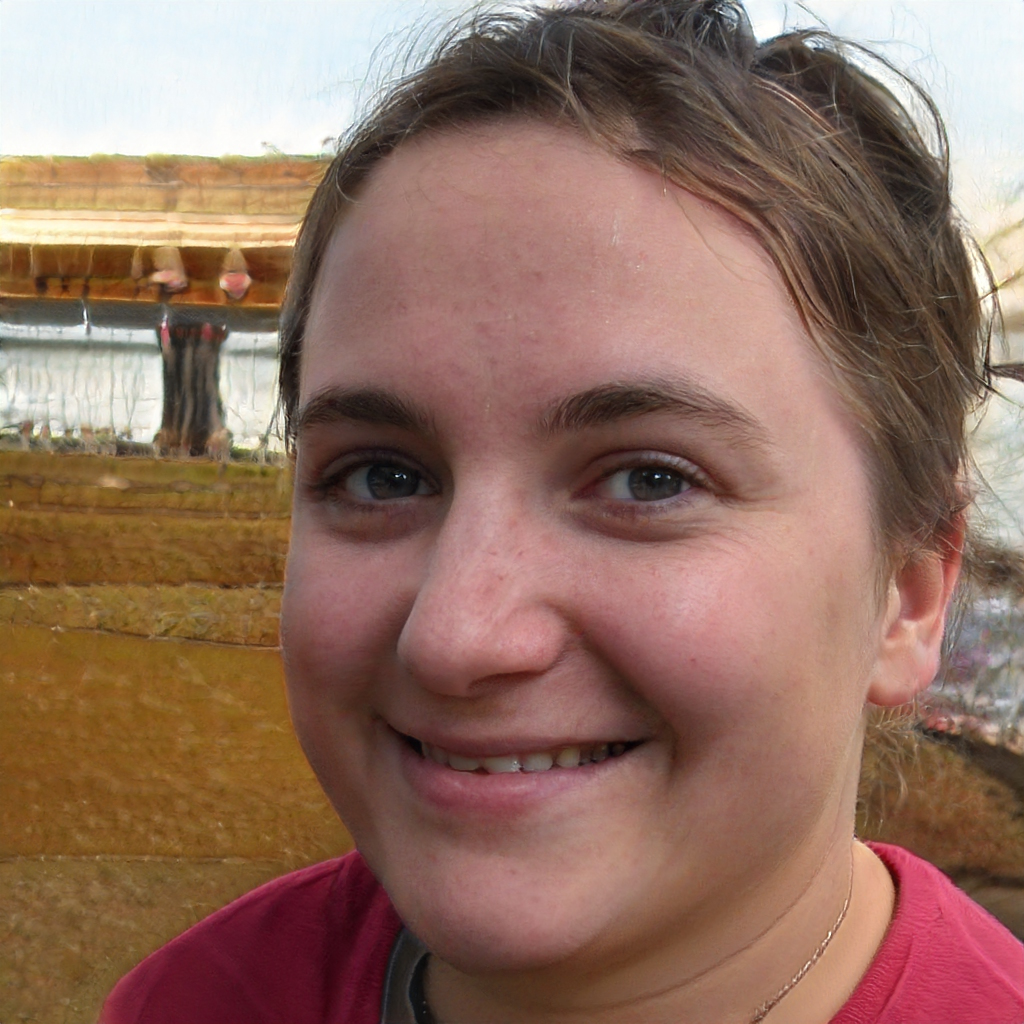
Portrait style: Real Portrait